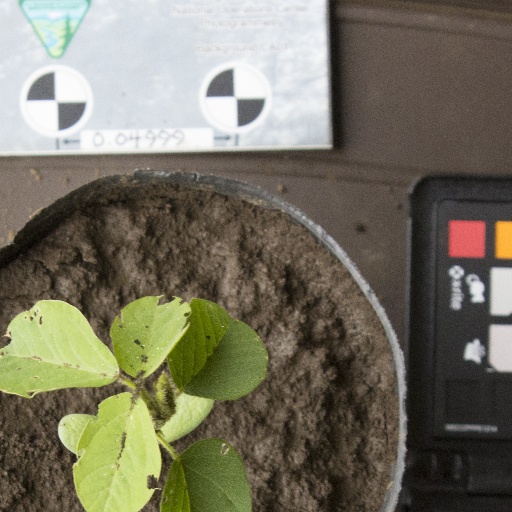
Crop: soybean